Gabriel Al-Salem

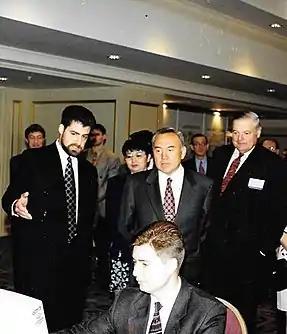

After Al-Salem's death in 2010, his colleagues created the annual Gabriel Al-Salem Award for Excellence in Consulting in honor of his work. Al-Salem's wife, Viktoria Olskaia, supported this initiative by establishing the Gabriel Al-Salem Foundation.